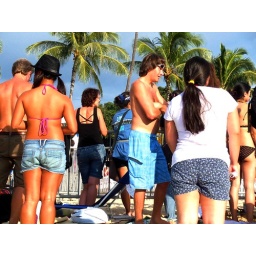
Young woman in a bikini, another one with a blue LOST t shirt and a guy checking something out